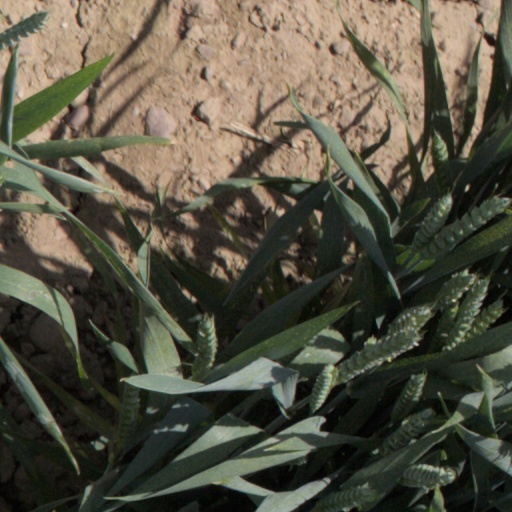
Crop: wheat